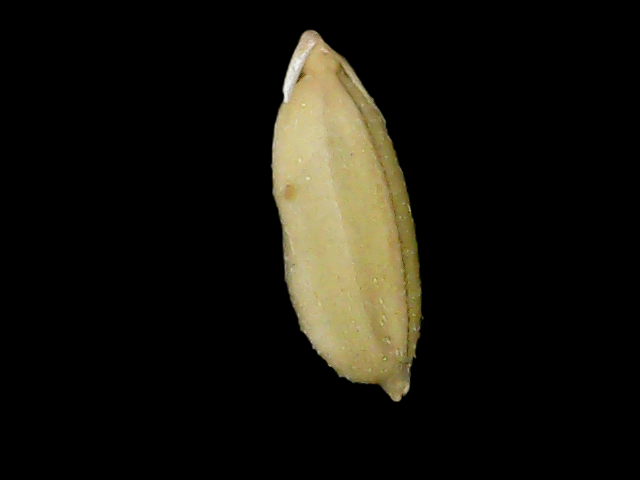
Rice variety: Bd52